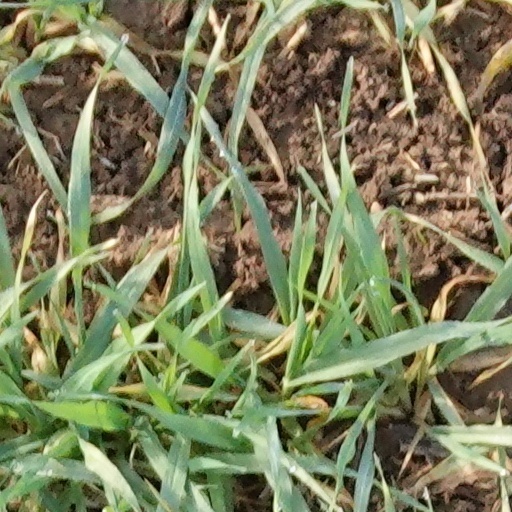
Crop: wheat